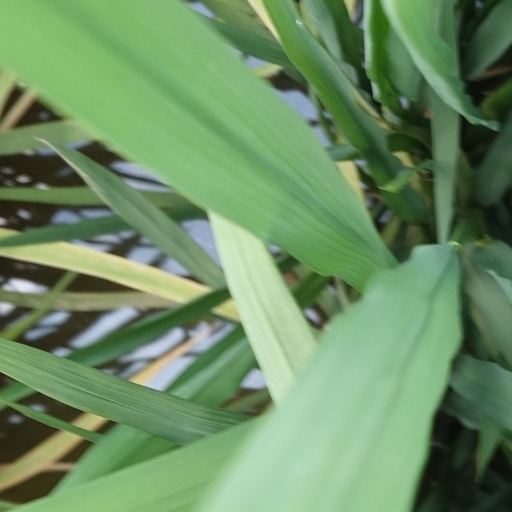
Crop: rice